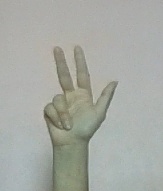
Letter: al